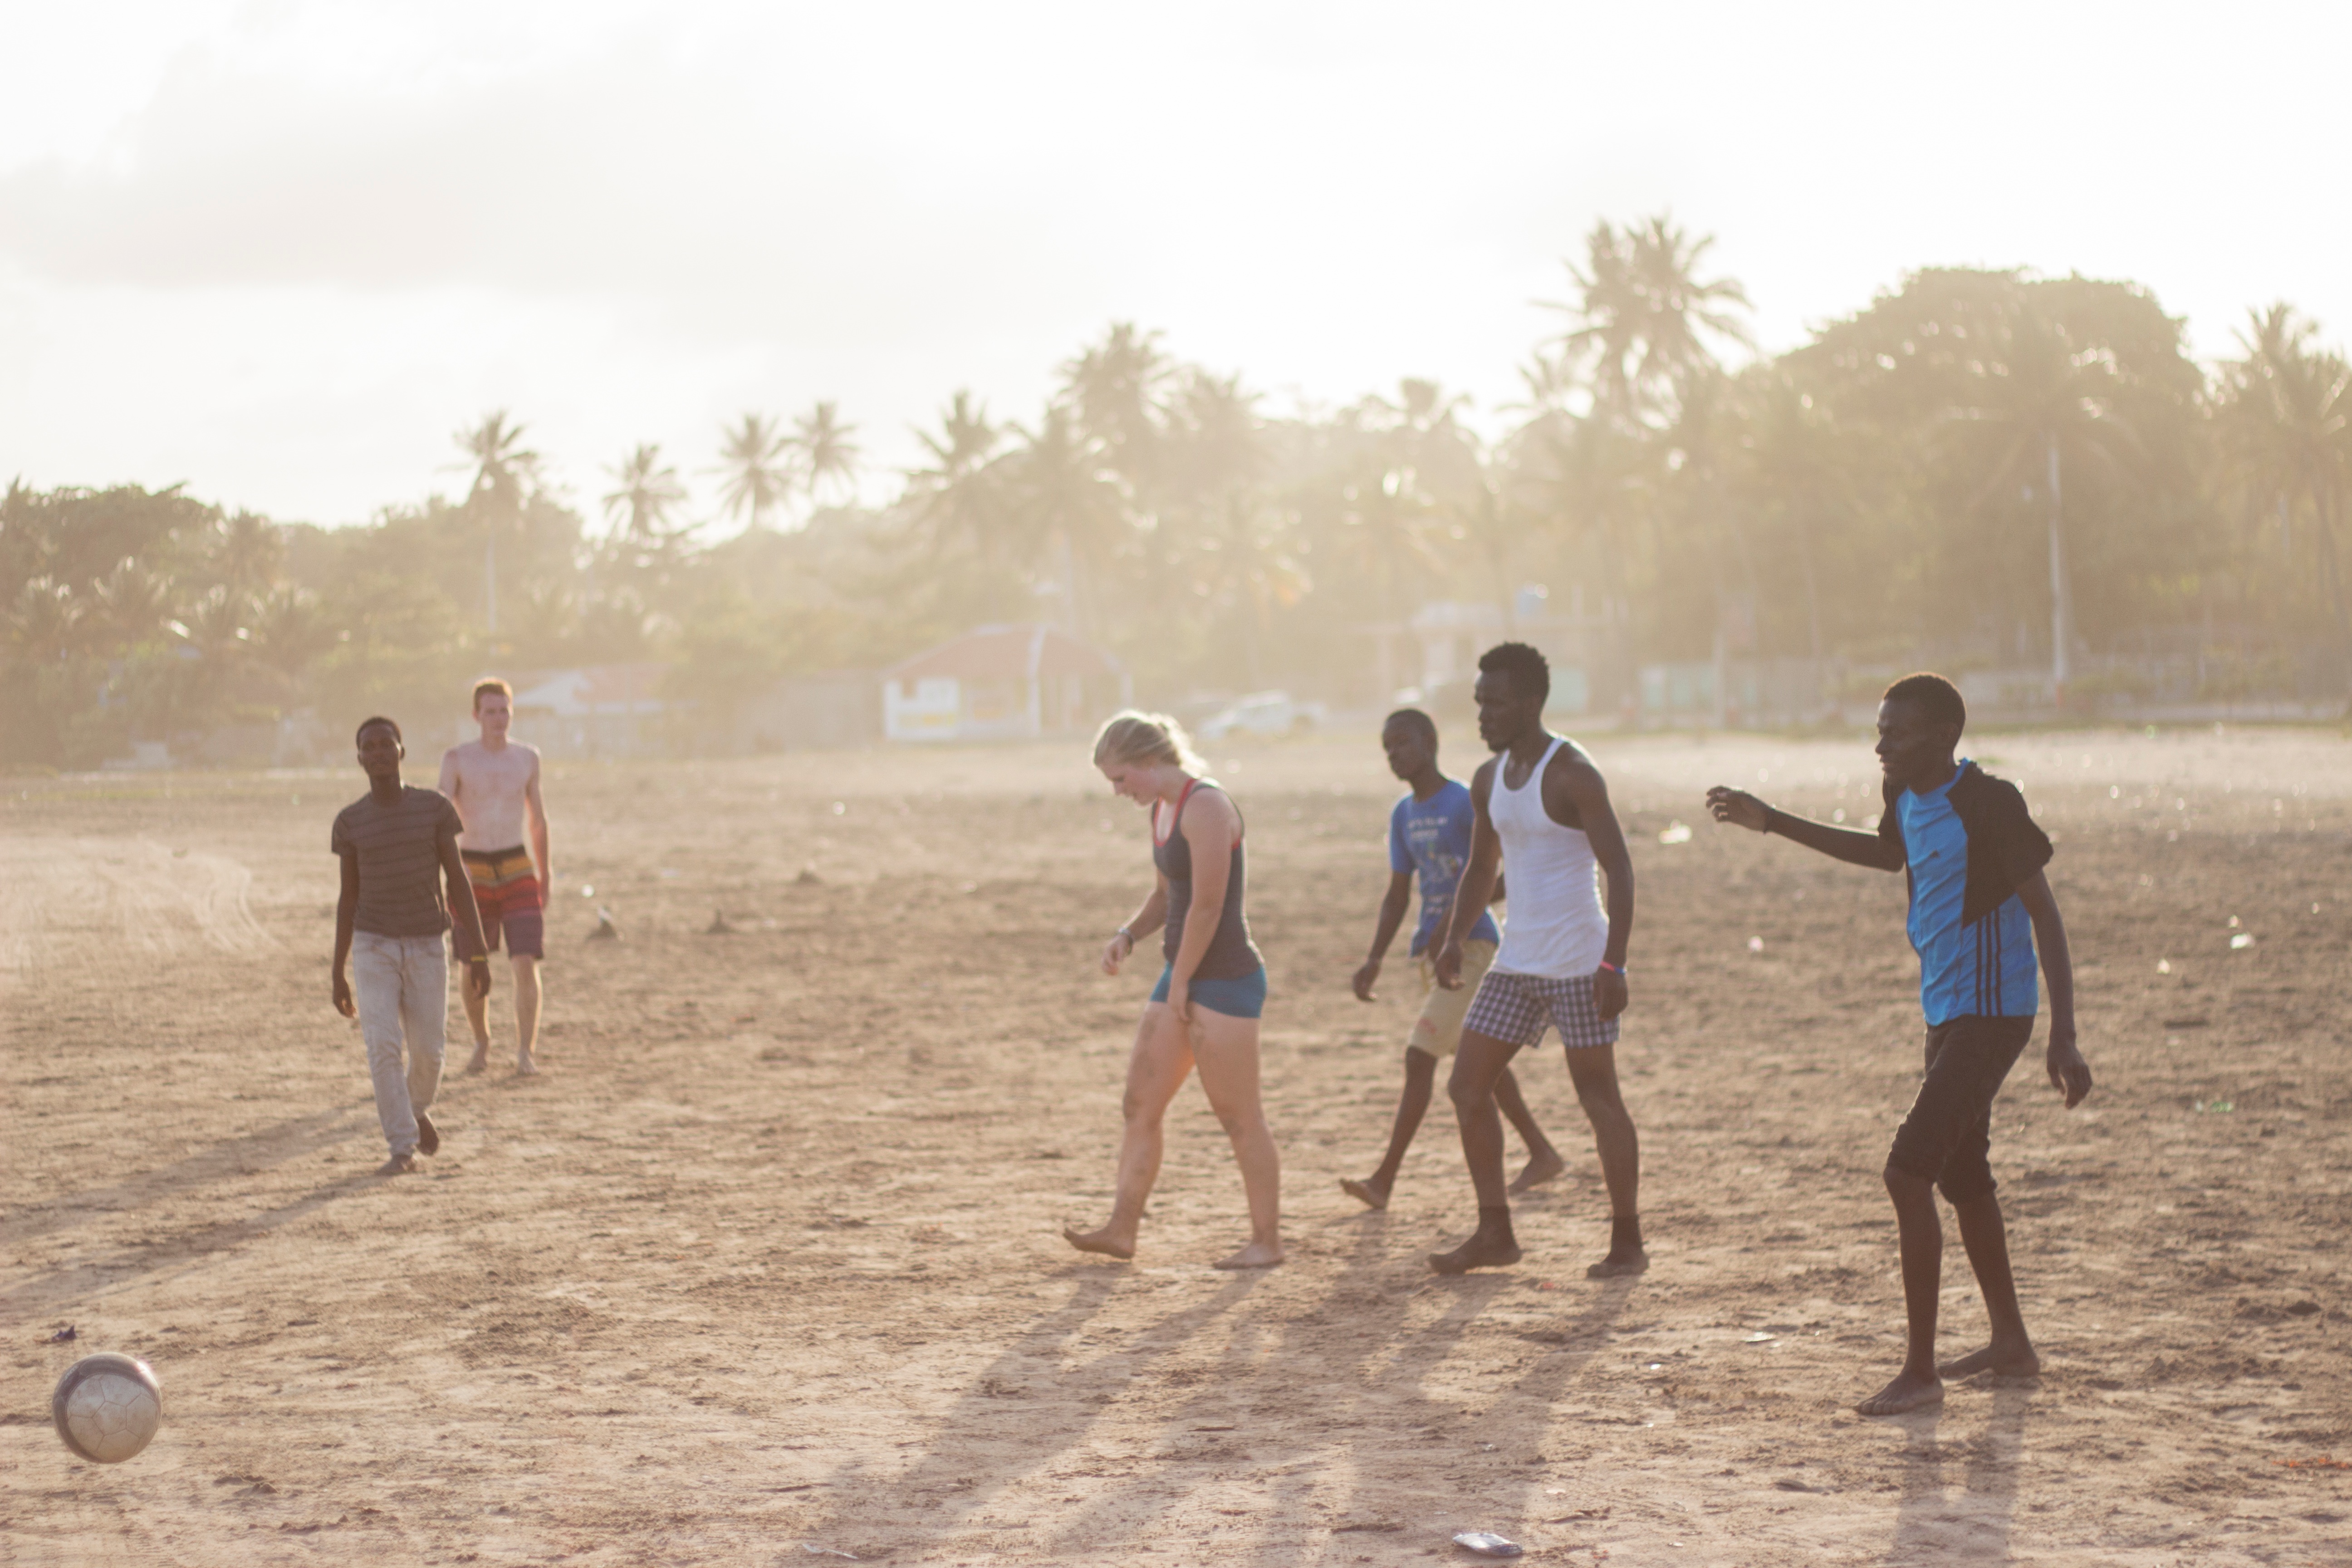
people